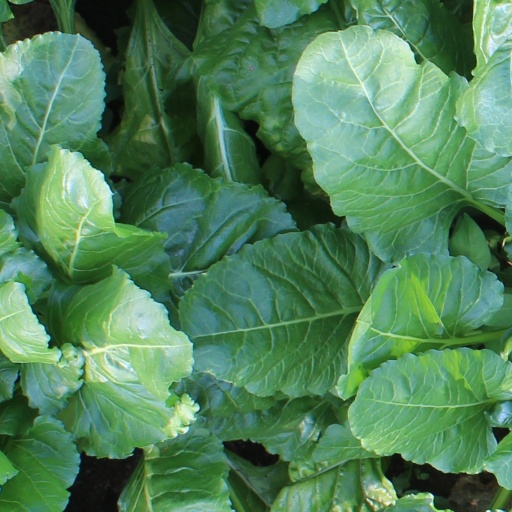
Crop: sugar beet